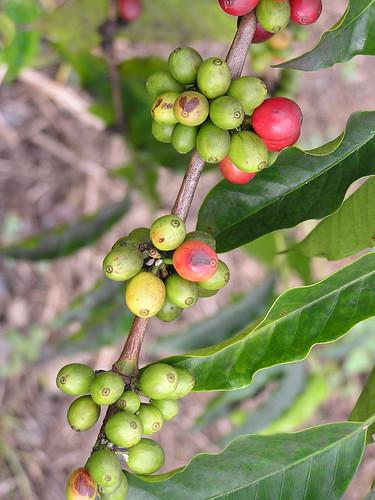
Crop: unknown
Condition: coffee_coffee_berry_blotch